Edgbaston Archery and Lawn Tennis Society

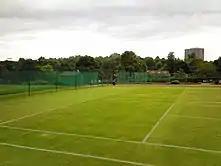

Edgbaston Archery and Lawn Tennis Society, informally known as The Archery and based in the Edgbaston area of Birmingham, England, is the oldest lawn tennis club in the world.